Maurizio Sarri

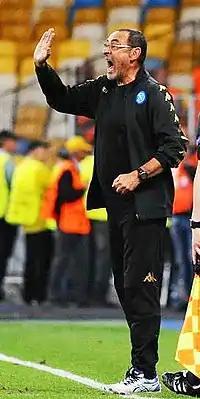
Sarri during his spell in charge of Napoli in 2016

On 11 June 2015, Sarri left Empoli and signed for the club of his city of birth, Napoli, replacing Rafael Benítez, who left after missing out on a UEFA Champions League place.